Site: saxony
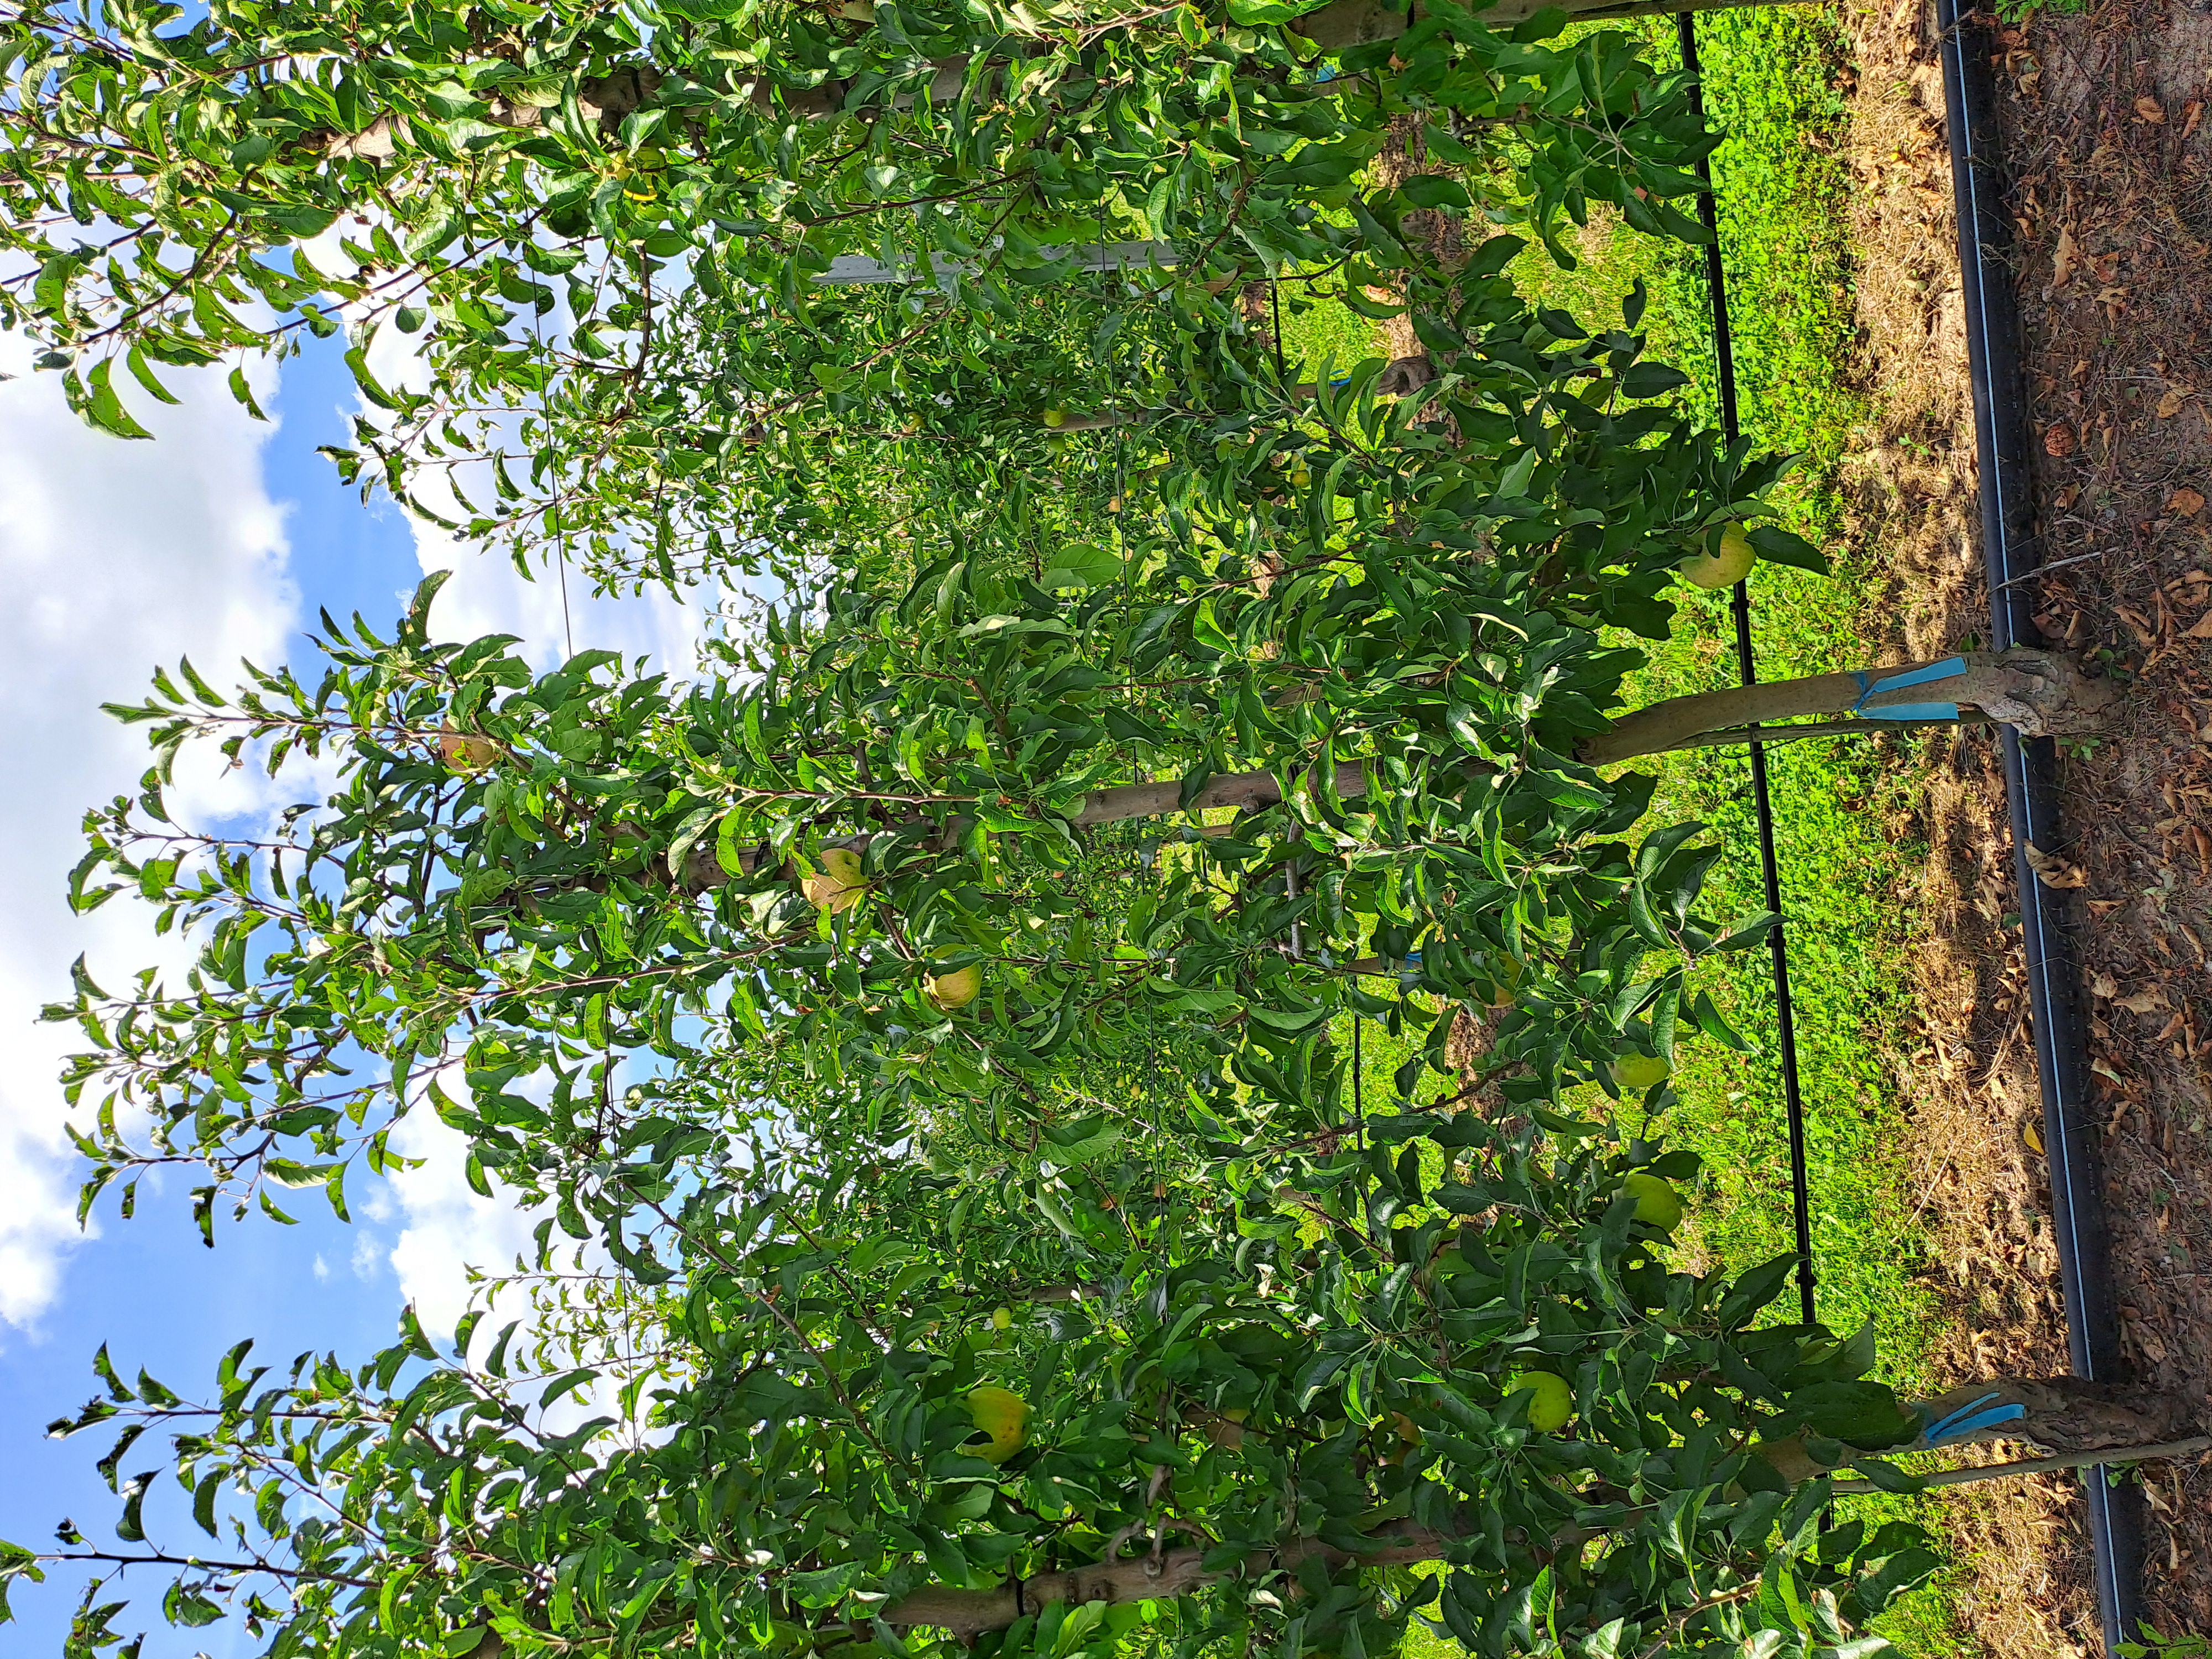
Growth stage (BBCH 85): Maturity of fruit and seed